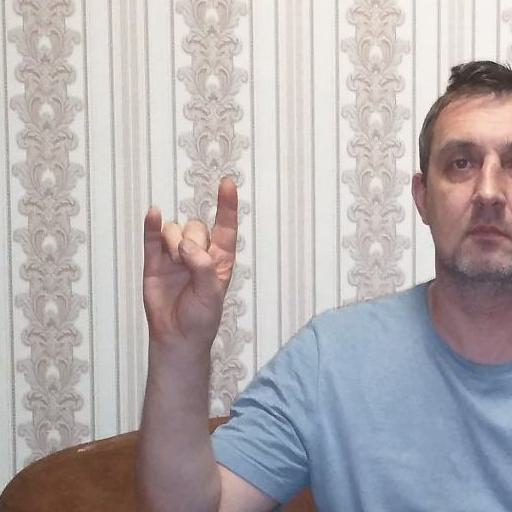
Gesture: rock